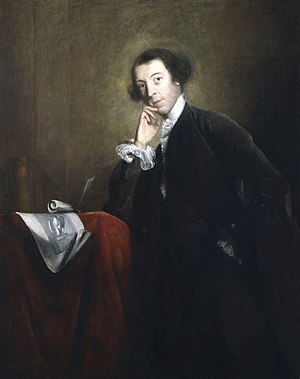
Horace Walpole
Horace Walpole malet af Joshua Reynolds.
Horace Walpole, 4. jarl af Orford var en engelsk forfatter.